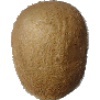
Label: Kiwi 1